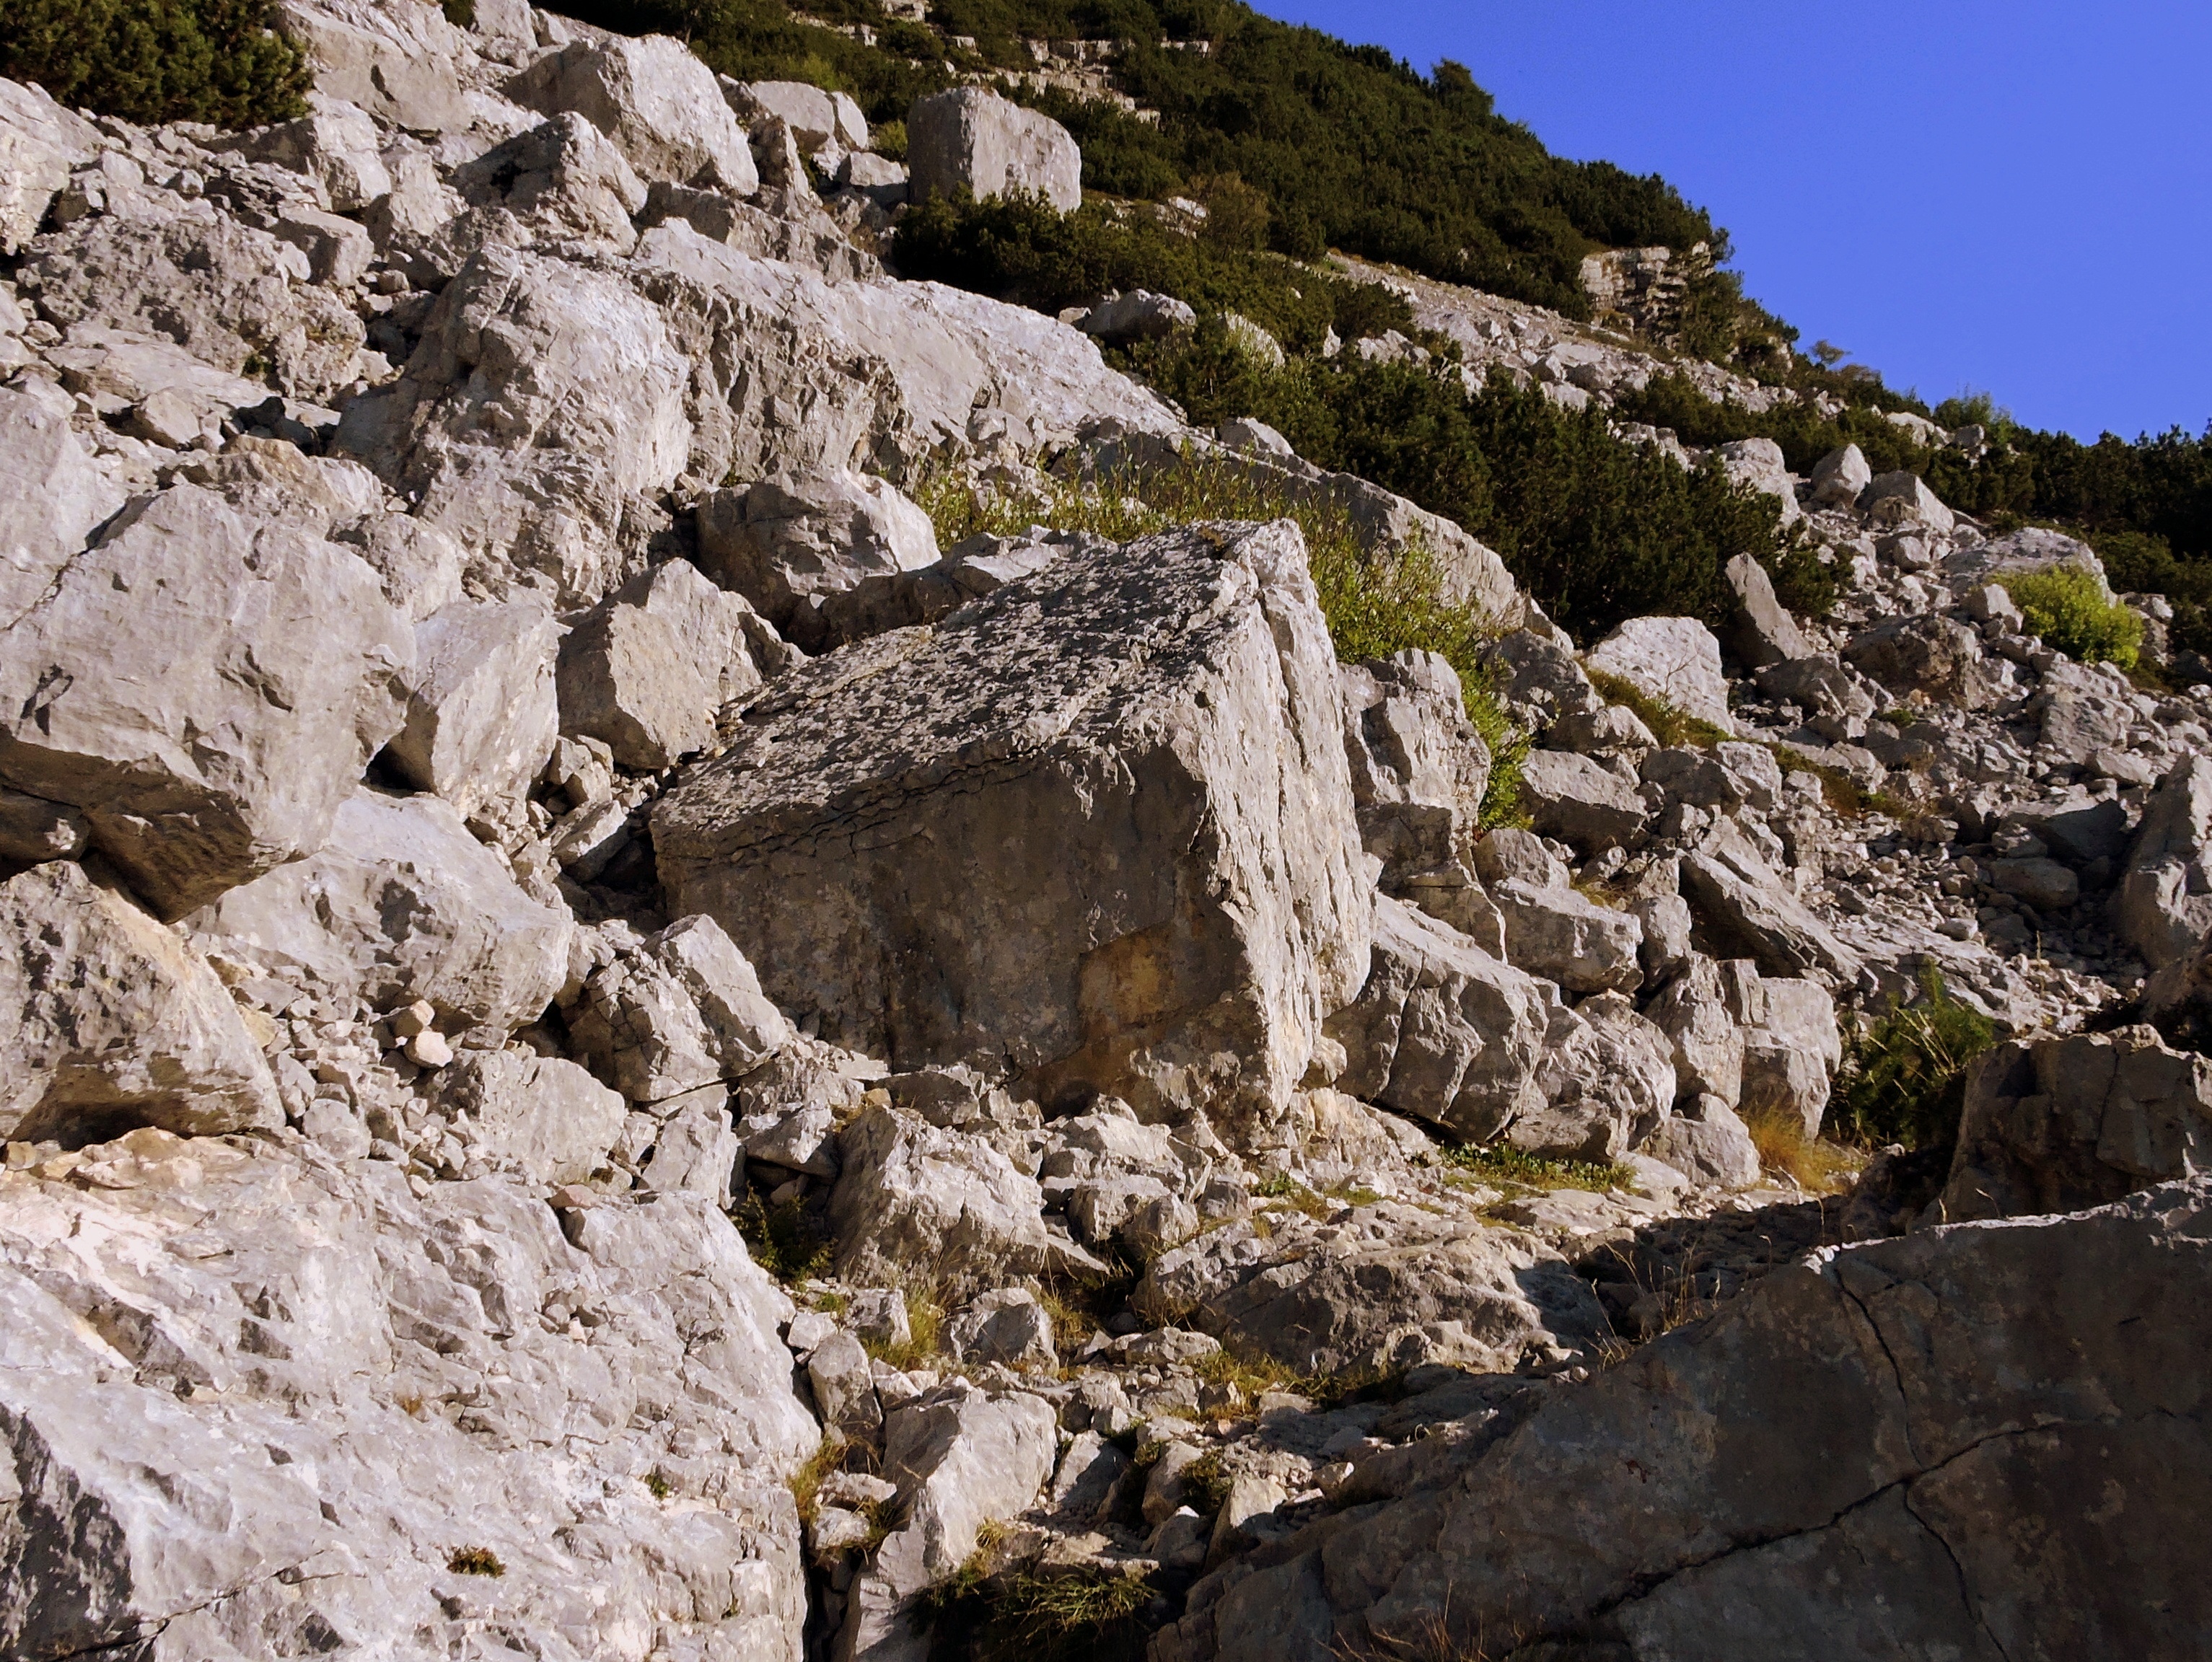
rock, mountain, valley, formation, cliff, terrain, material, rocks, rubble, geology, outcrop, ruins, badlands, wadi, bedrock, sassi, landslide, ancient history, geological phenomenon